Ernest Albert Cleveland

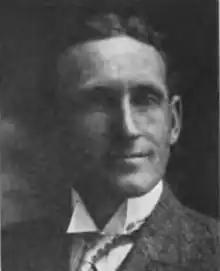

Ernest Albert Cleveland (May 12, 1874 – January 8, 1952) was a Canadian engineer and first commissioner of the Greater Vancouver Water District from 1926 to 1952.